Master of Requests (France)

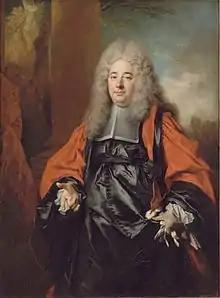

A Master of Requests is a counsel of the French "Conseil d'État" (Council of State), a high-level judicial officer of administrative law in France. The office has existed in one form or another since the Middle Ages.